Raniero Capocci

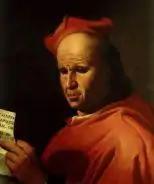
A late Renaissance portrait of Raniero Capocci.

Raniero Capocci, also known as Ranieri, Rainier, or Rainerio da Viterbo ( 1180-1190 – 27 May 1250) was an Italian cardinal and military leader, a fierce adversary of emperor Frederick II.